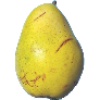
Label: pear_monster